Glock knife

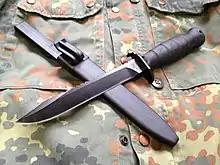
Survival Knife 81 ("Feldmesser 81") with saw-teeth at the back of the blade and its sheath

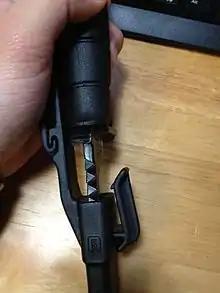
Close up of a Survival Knife 81 ("Feldmesser 81") with saw-teeth at the back of the blade and its sheath locking clip.

The Glock knife is a military field knife product line designed and produced by Glock Ges.m.b.H., located in Deutsch-Wagram, Austria. It can also be used as a bayonet, by engaging a socket in the pommel (covered by a plastic cap) into a bayonet adapter that can be fitted to the Steyr AUG rifle.